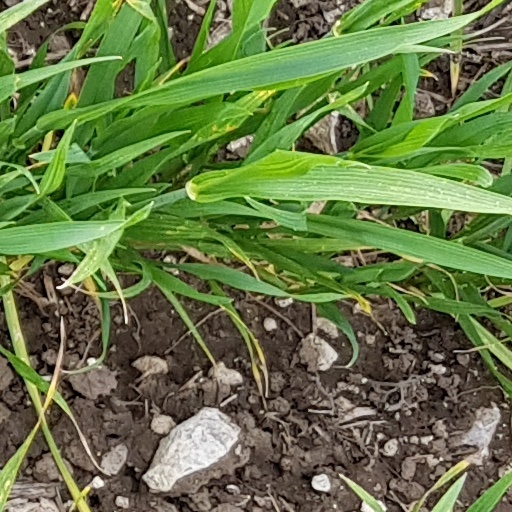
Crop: wheat